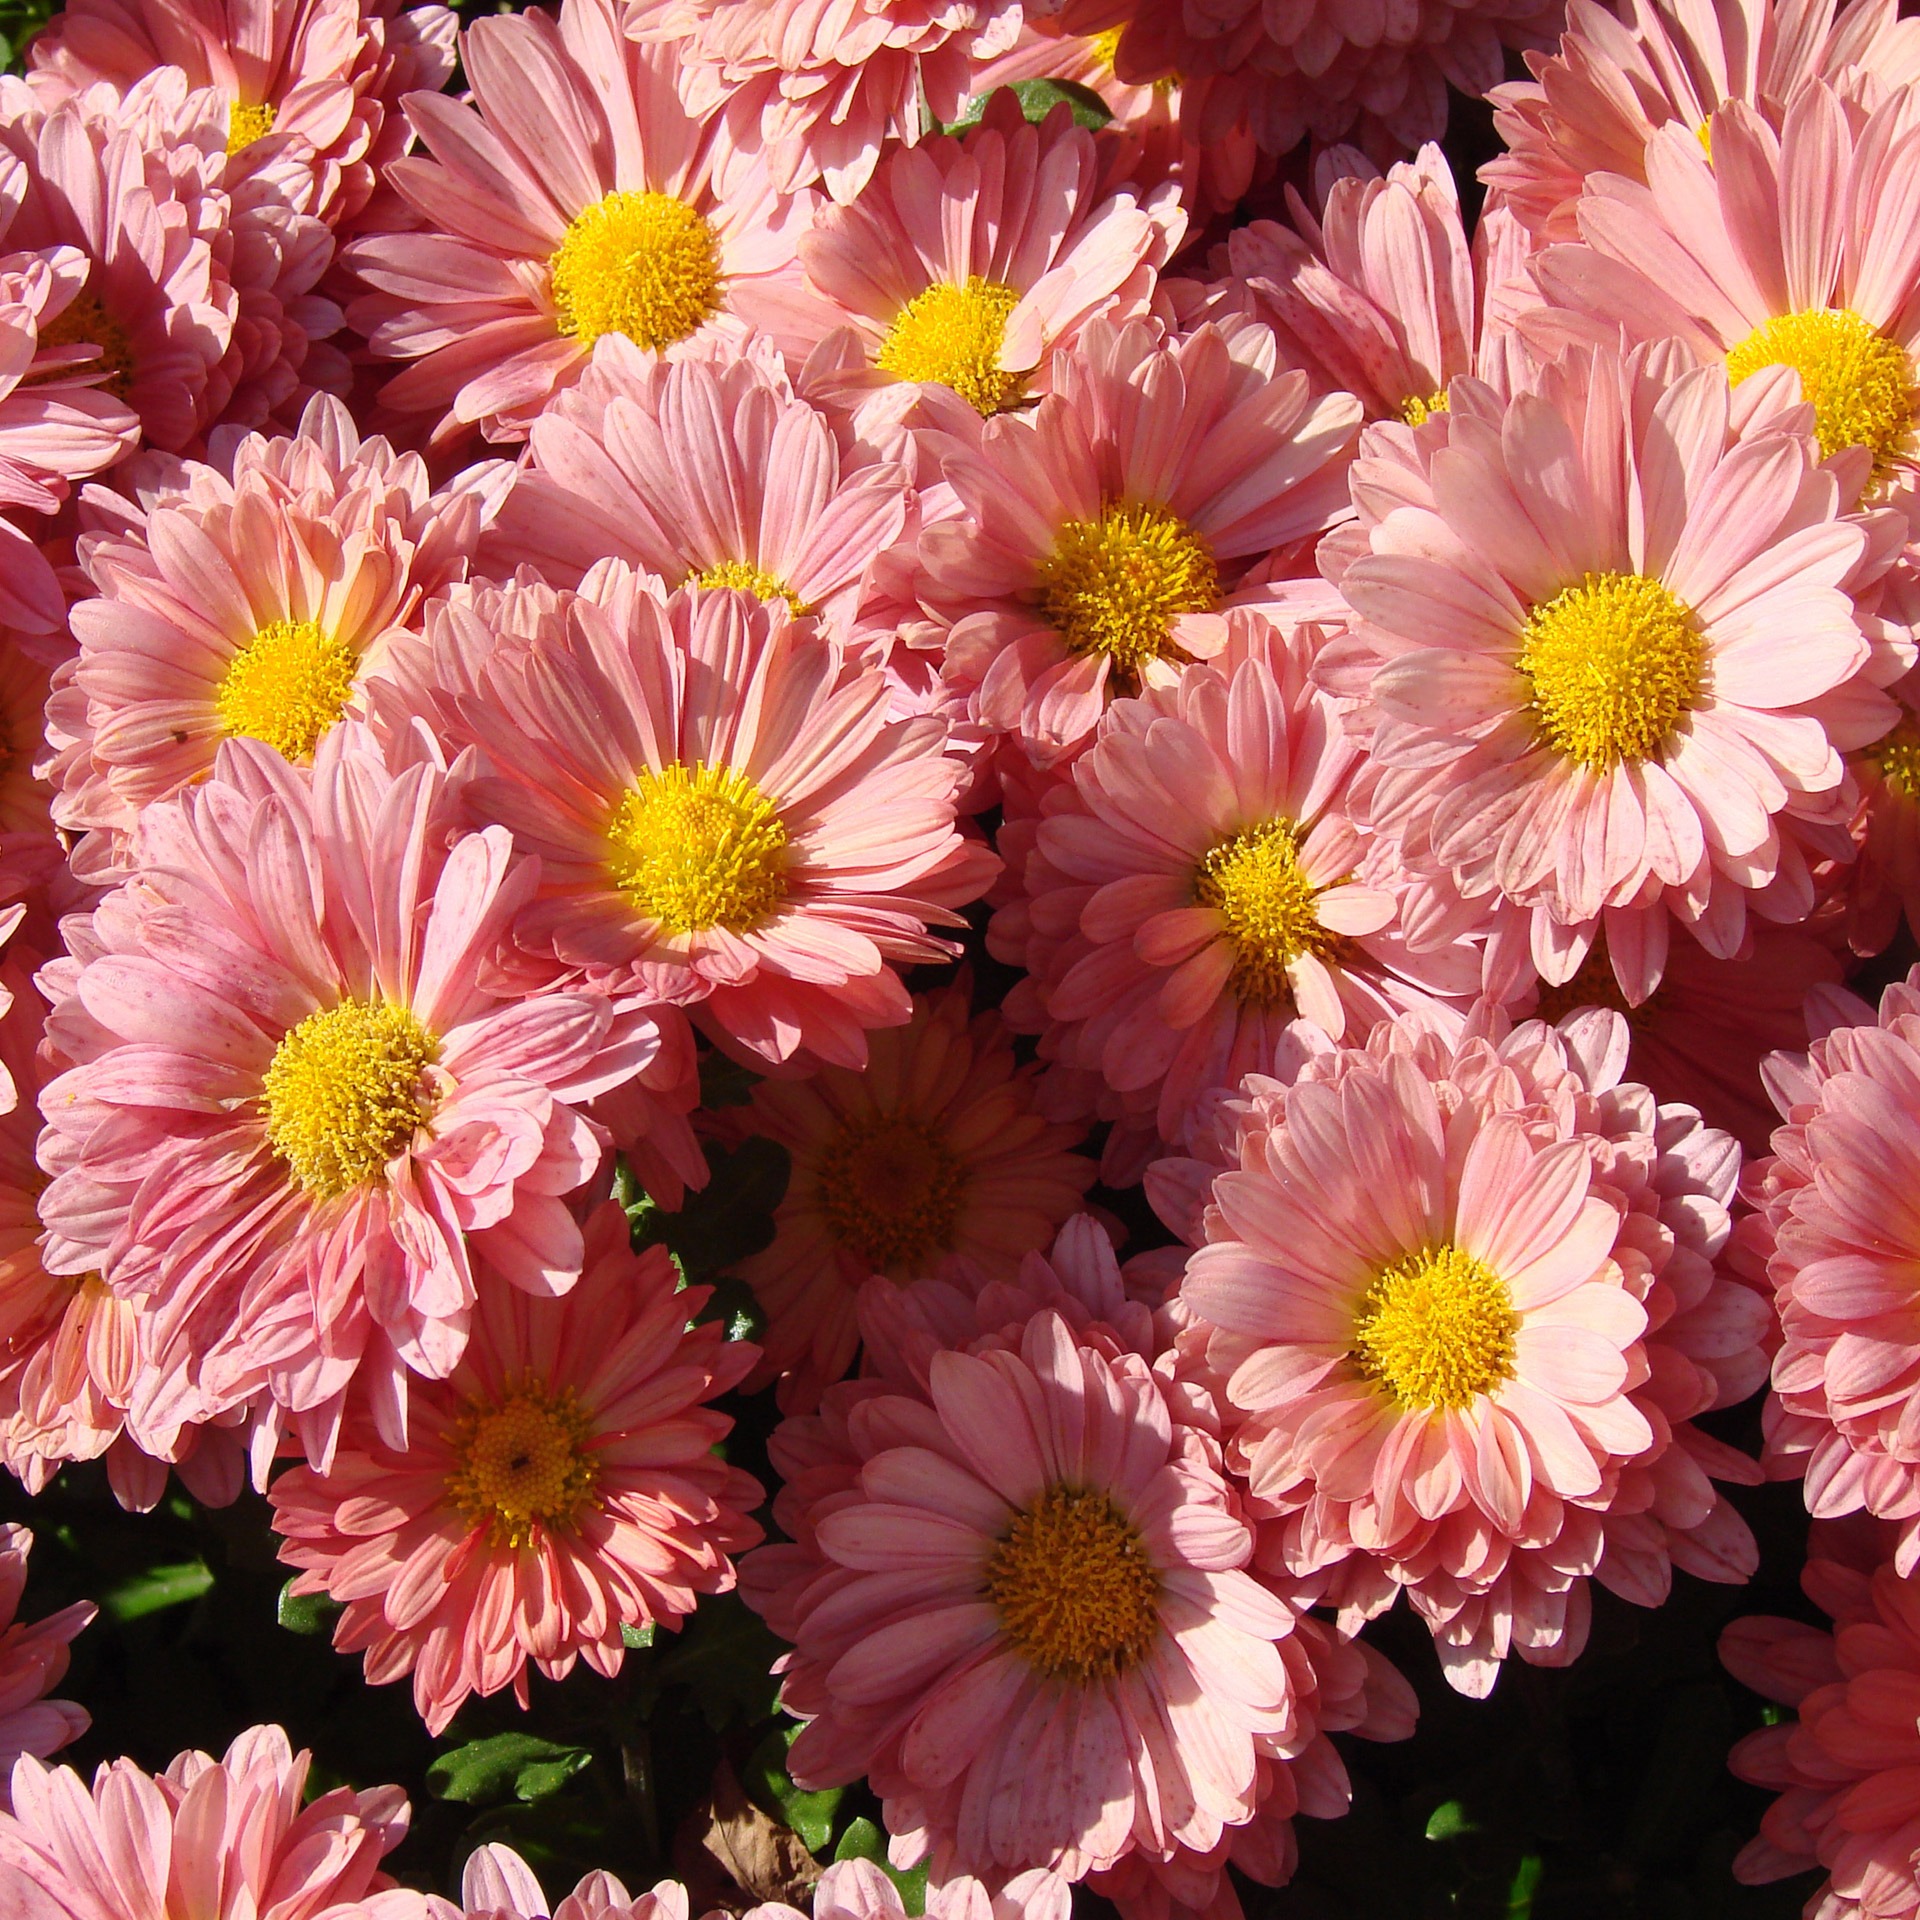
nature, blossom, plant, flower, petal, bloom, daisy, spring, pink, gerbera, flowering plant, daisy family, asterales, annual plant, land plant, marguerite daisy, chrysanths, dorotheanthus bellidiformis